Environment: real
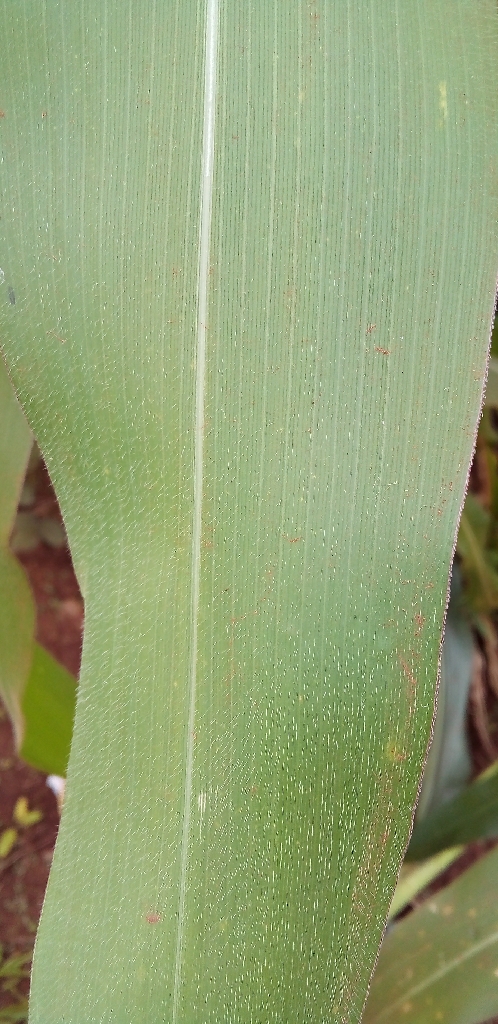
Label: healthy